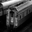
Label: train